Alexander Spotswood

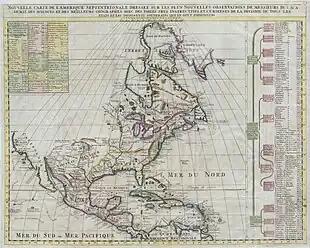
Map of British, Spanish, and French colonial possessions in North America, in the year 1720

The other looming threat were the pirates, who attacked ports and robbed ships, greatly hampering trade. The most famous and feared among them, Edward Teach, who went down in history as Blackbeard, had recently returned to sail the seas, having received the King's pardon and having later surrendered to the governor of North Carolina, Charles Eden, who was probably in cahoots with him. When Blackbeard attacked a convoy of ships in front of Charleston Harbor in May 1718, looting and taking prisoners, the Carolina residents sought help from neighbouring Virginia. Although he did not have a specific mandate from the king – which was necessary for the arrest and trial of pirates –, Spotswood decided to intervene, wary of Carolina's possibilities of dealing with the problem. He quickly had former "Queen Anne's Revenge" quartermaster William Howard arrested, who had apparently retired from piracy and lived in Virginia, suspecting that he was still in contact with Blackbeard.